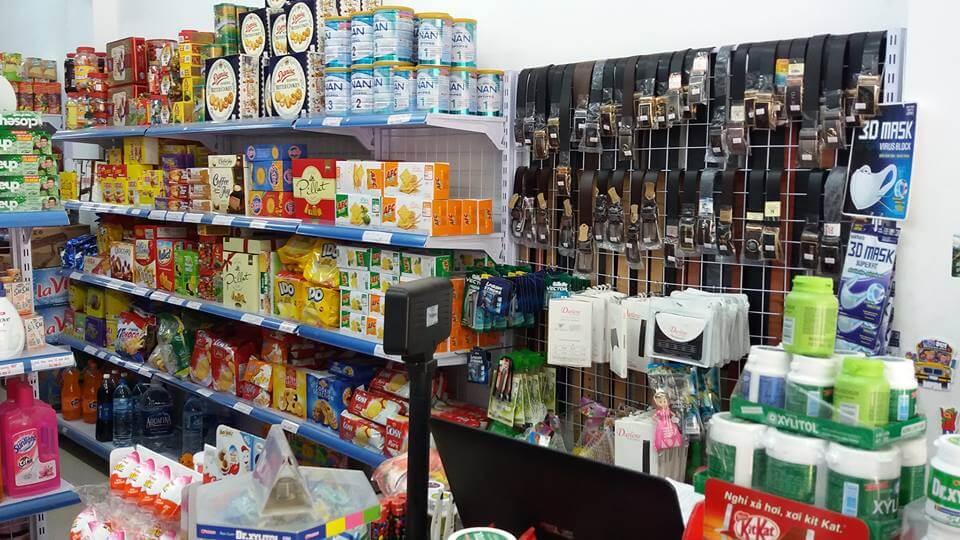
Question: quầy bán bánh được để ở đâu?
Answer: sát bên quầy treo thắt lưng